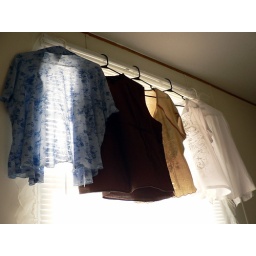
shirts hung to dry in front of the bedroom window